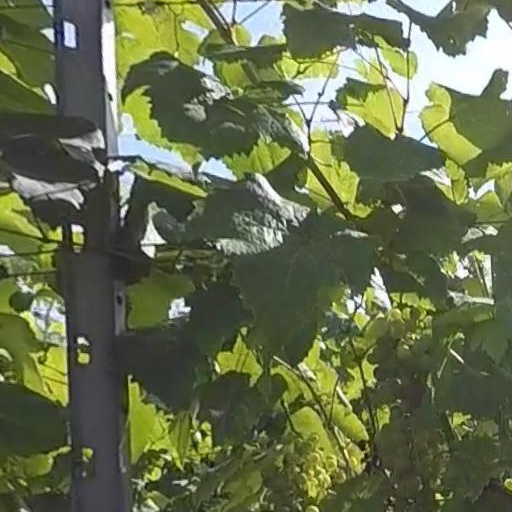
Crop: grape